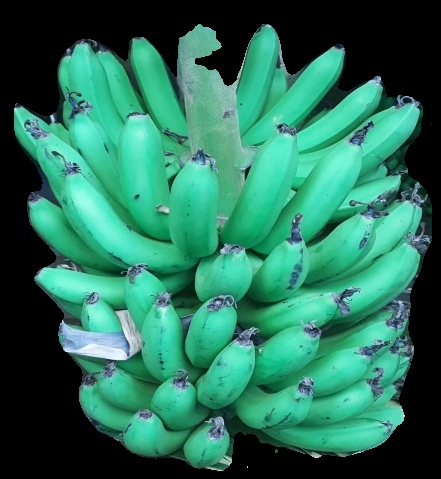
Variety: pachbale
Grade: grade1